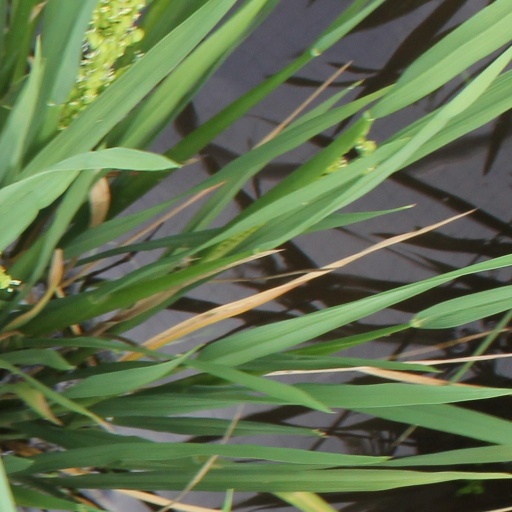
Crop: rice